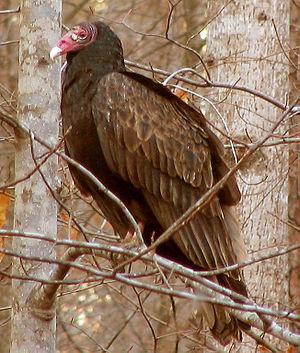
Les Cathartidés sont une famille d'oiseaux constituée de 5 genres et 7 espèces actuelles de vautours du Nouveau Monde, oiseaux de proie diurnes de taille moyenne à très grande. Ils ont la tête nue et possèdent un puissant bec crochu ; leurs ailes présentent une grande surface portante, adaptée au vol plané. Ils se nourrissent en majorité de charognes.
Cathartes est un genre d'oiseaux regroupant trois espèces actuelles de vautours néarctiques, rapaces diurnes charognards, connus sous le nom d'urubus et appartenant à la famille des Cathartidae. Tous sont noirs, avec la tête nue laissant apparaître une peau vivement colorée. La plus grande des espèces est l'Urubu à tête rouge qui se distingue à la peau nue rouge de sa tête ; les deux autres : l'Urubu à tête jaune et le Grand Urubu, sont assez semblables, et diffèrent en moyenne par leur taille, et par leur coloration. Tous se nourrissent principalement de carcasses, bien que certains oiseaux puissent occasionnellement chasser de petites proies. Ces urubus ne construisent pas de nid et pondent généralement à même le sol ; la ponte compte classiquement deux œufs, et les petits sont nourris au nid par les deux parents, avant de prendre leur envol au bout de deux ou trois mois.